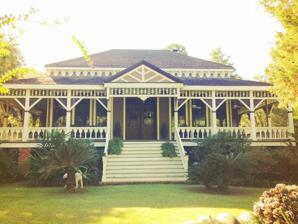
Building: Poplar Grove Plantation (Louisiana)
Country: United States of America
Year built: 1884
United States historic place Poplar Grove Plantation House U.S. National Register of Historic Places Location 3142 North River Road, Port Allen, Louisiana, 70767 Coordinates 30°29′36″N 91°12′10″W / 30.49333°N 91.20278°W / 30.49333; -91.20278 Architect Thomas Sully NRHP reference No. 87002136 The Poplar Grove Plantation , also once known as Popular Grove Plant and Refining Company , is a historic building, site and cemetery, the plantation is from the 1820s and the manor house was built in 1884, located in Port Allen in West Baton Rouge Parish, Louisiana , United States. The site served as a sugar plantation worked by enslaved African Americans, starting in the 1820s by James McCalop. Starting in 1903, the site was owned by the Wilkinson family for many generations. The house has been on the list of National Register of Historic Places , since December 14, 1987, for its architectural importance. History Poplar Grove was established in the 1820s by James McCalop, he came from North Carolina and had combining several smaller tracts of land. The site was originally 1,438 acres. McCalop had owned enslaved African Americans. On one side of this plantation was the Mulatto Bend community (along US Route 190 ), the home of blues musician Slim Harpo . Joseph L. Harris acquired Poplar Grove Plantation in 1885. The Poplar Grove Plantation manor house was part of the Banker's Pavilion at the 1884 World's Industrial and Cotton Centennial Exposition held in Audubon Park , New Orleans . In 1886, the structure was purchased by Harris and moved by way of barge down the Mississippi River to Port Allen, Louisiana. Horace Wilkinson, who managed the plantation for Harris had purchased it in 1903. Horace Wilkinson was a descent of General James Wilkinson . The earlier days of the plantation featured on the property a sugar mill, workers' quarter, a chapel, barns, corn crib , and a commissary store. The sugar mill at Poplar Grove, which produced raw sugar and molasses, was operated until 1973. Once slavery was outlawed after 1865, sharecropping was common in the Southern United States during (and after) the Reconstruction era. In 2002, a cabin burned down on the property, it had previously been used for sharecropping . Since 2010, the steam engine for the plantation is moved and now on display at the LSU Rural Life Museum . Architecture The plantation house structure was built by architect Thomas Sully , and is a single story, framed with a galleried porch. The floor plan has been modified from the original design. The architecture style features a combination of Chinese , Italianate , Eastlake , and Queen Anne Revival elements. It is surrounded on three sides by a gallery porch with ornate decorations, including jigsaw cut Chinese dragons surrounding the top of the porch gallery, Eastlake abacus inspired spindles, and Queen Anne Revival style multi-pane windows and 60 stained glass windows. The structure had half-timbered gable at the entrance, and originally had two parlors. The roof has an elaborate Italianate modillion cornice . See also List of plantations in Louisiana National Register of Historic Places listings in West Baton Rouge Parish, Louisiana References